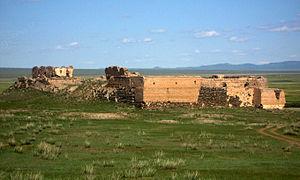
L'histoire de la Mongolie se confond avec l'histoire des peuples nomades qui ont peuplé les steppes de l'Asie centrale.
La dynastie Yuan du Nord est une dynastie qui a régné sur le khaganat mongol. Elle fut fondée en 1368 par le Khan Togoontomor, le dernier khan de la dynastie Yuan, et dura jusqu'en 1635, date à laquelle la Mongolie passa sous le contrôle direct des Mandchous, une décennie avant que ces derniers ne fondent la dynastie Qing.
'Choghtu Khong Tayiji ou Tsogt Taij, né en 1581 et décédé en 1637, est un khan mongol, et un khong Tayiji.